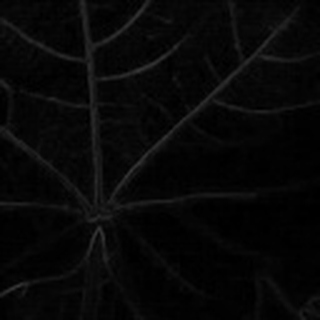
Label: healthy_cotton